2010 in the sport of athletics

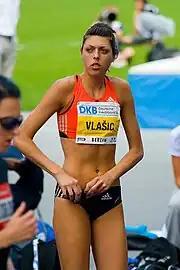
Blanka Vlašić topped the IAAF, "Track & Field News" and European Athletics polls.

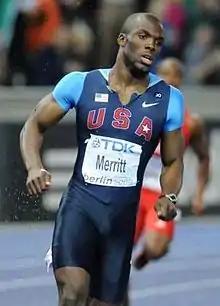
American sprinter LaShawn Merritt was banned from competition for 21 months.

The highest profile doping case in 2010 was that of 400 m Olympic and World Champion LaShawn Merritt. He failed three out-of-competition tests in October and December 2009, and January 2010, testing positive for Dehydroepiandrosterone (DHEA) on each occasion. He claimed that he had inadvertently ingested the substance via an over the counter sex enhancement drug he was using at the time (ExtenZe). Initially set for a two-year ban, he received a reduced 21-month suspension from October 2010 to July 2012 as a result of his co-operation with anti-doping authorities. However, the seriousness of the doping substance meant he was automatically banned from defending his title at the 2012 London Olympics.